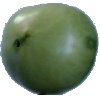
Label: Tomato not Ripened 1